S-300 missile system

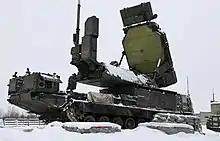
9S32 engagement radar

The 9K81 S-300V "Antey-300" ( – named after "Antaeus", NATO reporting name "SA-12 Gladiator/Giant") varies from the other designs in the series. It was built by Antey rather than Almaz, and its 9M82 and 9M83 missiles were designed by NPO Novator. The "V" suffix stands for "Voyska" (ground forces). It was designed to be the top-tier army air defence system, replacing the 2K11 Krug, providing a defence against ballistic missiles, cruise missiles, and aircraft. The 9M83 (SA-12A Gladiator) missiles have a maximum engagement range of around , while the 9M82 (SA-12B Giant) missiles can engage targets out to and up to altitudes of around . In both cases the warhead is around .